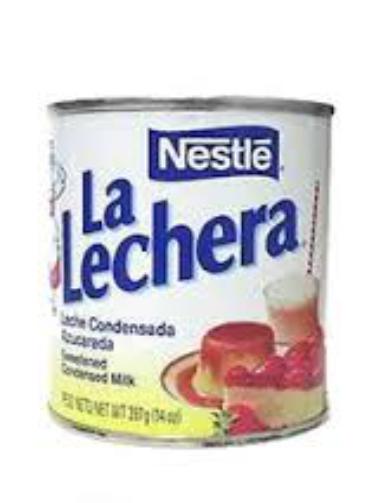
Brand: La Lechera
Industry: Food